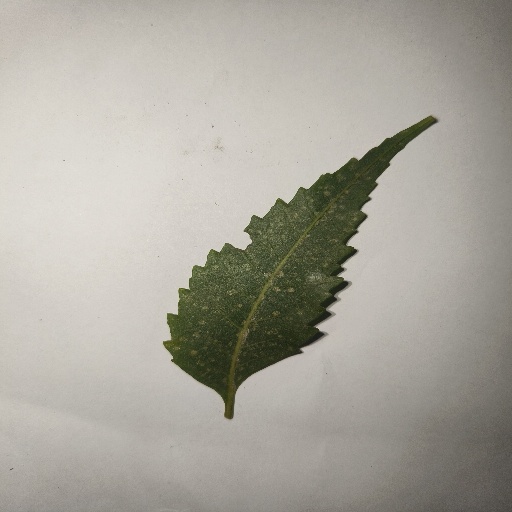
Species: Neem
Leaf condition: Powdery Mildew